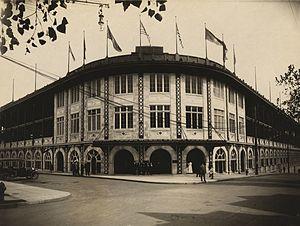
Le Forbes Field est un ancien stade de baseball et de football américain situé dans le quartier d'Oakland, à Pittsburgh, dans l'État américain de Pennsylvanie. Construit en 1909 et démoli en 1971, il a été le troisième domicile des Pirates de Pittsburgh, club des ligues majeures de baseball, et le premier domicile des Steelers de Pittsburgh, franchise de football américain évoluant en National Football League. Le stade a également été le domicile des Panthers de l'université de Pittsburgh de 1909 à 1924. L'édifice est baptisé du nom du général britannique John Forbes, qui s'est illustré dans la guerre de la Conquête et qui est à l'origine du nom de la ville, « Pittsburgh ».